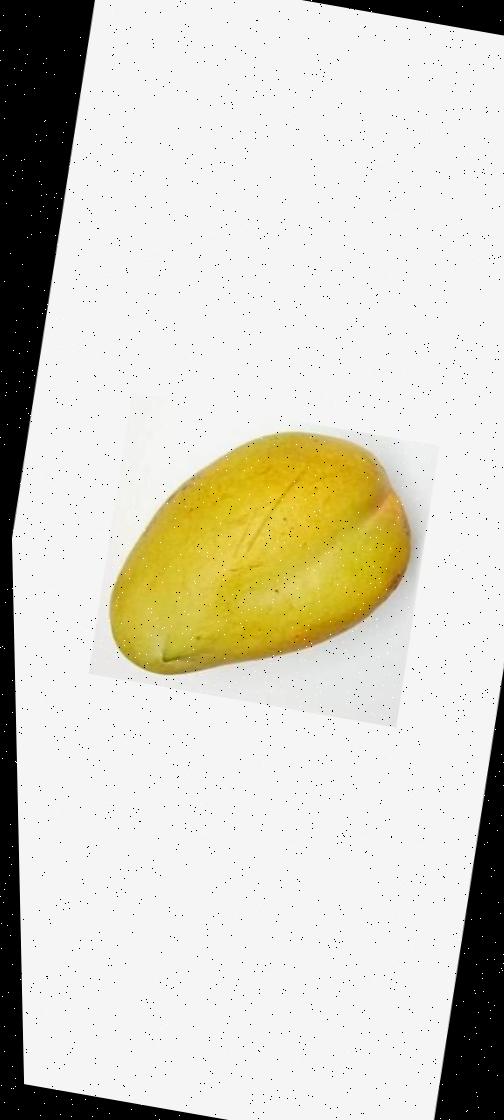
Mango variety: Bari-11